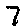
Label: 7